Nazaria-i-Pakistan Trust

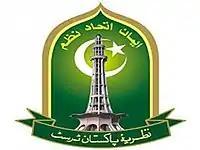
Nazaria-i-Pakistan Trust Logo

Nazaria-i-Pakistan Trust is a non-parochial national academic cum research institution for promoting the Ideology of Pakistan as declared by Quaid-i-Azam Mohammad Ali Jinnah and Allama Mohammad Iqbal. Nazaria-i-Pakistan was established in July 1992 by former Chief Minister of Punjab Ghulam Haider Wyne (Late). To perform this role the trust aims at those objectives for which Pakistan was established, recalling sacrifices rendered to achieve it, and creating awareness among people, particularly youth, about its ideological basis and its Islamic cultural heritage.